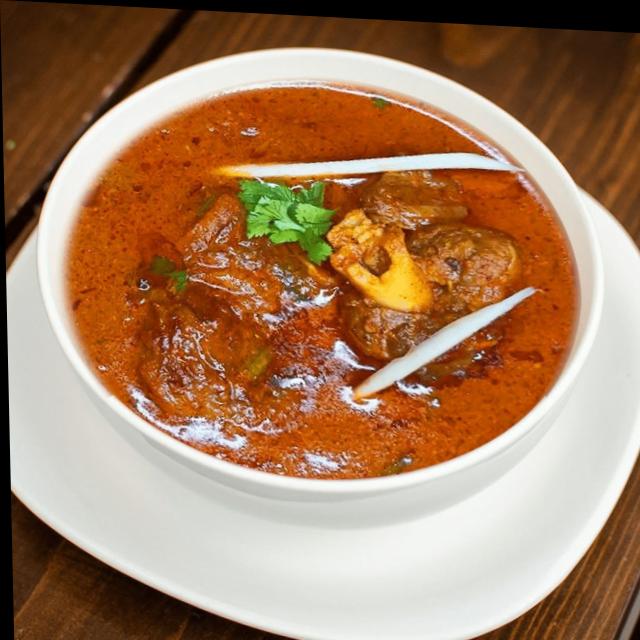
Dish: mutton_curry